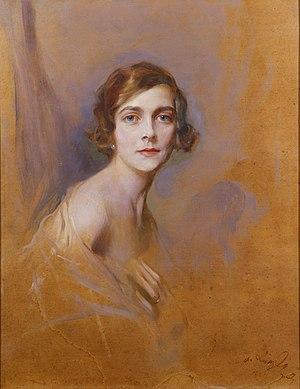
André de Grèce, prince de Grèce et de Danemark, est né le 2 février 1882 à Athènes, en Grèce, et mort le 3 décembre 1944 à Monte-Carlo, à Monaco. Fils du roi Georges Iᵉʳ de Grèce et beau-père de la reine Élisabeth II du Royaume-Uni, c’est un militaire hellène, surtout connu pour son rôle controversé durant la guerre gréco-turque de 1919-1922.